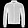
Label: Coat